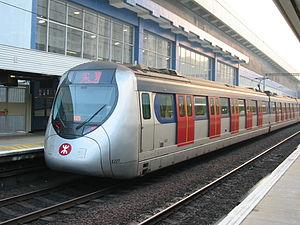
The Kinki Sharyo Co., Ltd., également connu sous le nom de Kinkisharyo, est un fabricant japonais de véhicules ferroviaires basé à Higashiosaka. Société affiliée de Kintetsu Corporation, elle existe depuis 1920 sous le nom de Tanaka Rolling Stock Works et a été renommée The Kinki Sharyo Co., Ltd en 1945. Elle produit des véhicules légers sur rail utilisés par un certain nombre d'agences de transport. Kinkisharyo est coté à la Bourse de Tokyo sous le code TSE : 7122.